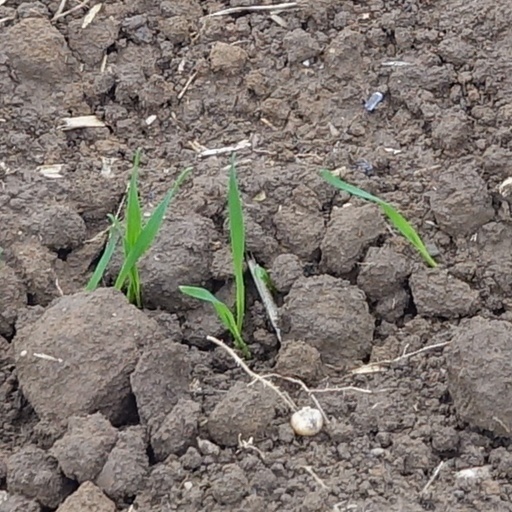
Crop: wheat